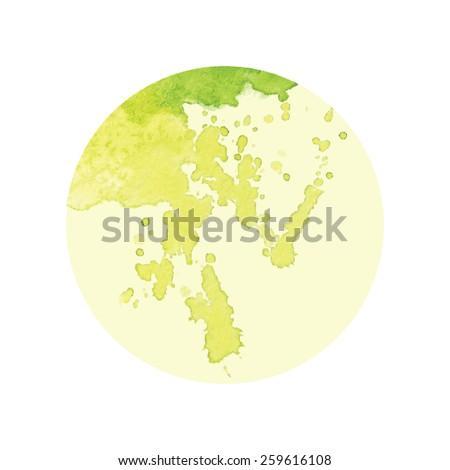
watercolor multicolored round texture on a white background , spring , summer .